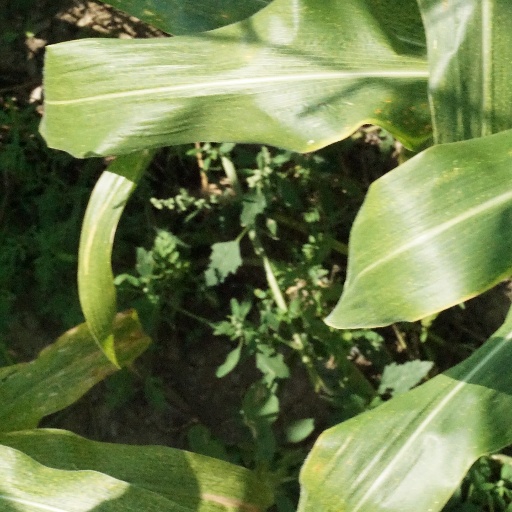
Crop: maize; corn